Tropico (video game)

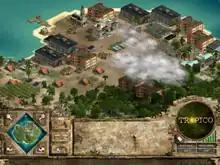
A screenshot depicting the strategy-oriented gameplay

Regardless of any other stated victory condition, the main goal of any "Tropico" game is to stay in power. If the island's populace disapproves of the player's actions, they may vote their leader out of office. Individual factions and powers can also end or disrupt El Presidente's rule. Rebels can defeat the army and storm the Presidential palace. If the army is dissatisfied, it can stage a coup d'état.